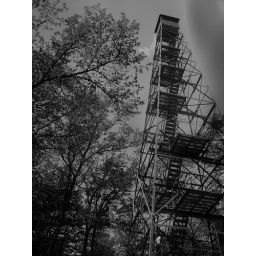
A fire tower in Itasca State Park where you can see above all the trees